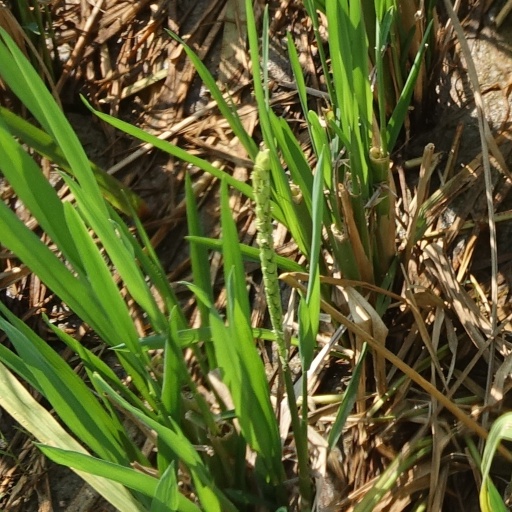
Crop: rice